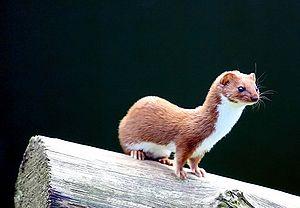
Les Mustélidés, du latin mustela signifiant belette, sont une famille de mammifères caniformes de l'ordre des Carnivora. Ce sont des prédateurs, de taille variée, avec un corps allongé et des pattes courtes. Ils possèdent des glandes sécrétrices développées qui peuvent dégager une odeur musquée en cas d'attaque. Divisée en plusieurs sous-familles, la famille des Mustélidés comprend 55 espèces réparties en une vingtaine de genres ; elle est proche de la famille des Méphitidés.
La pullulation des campagnols est un exemple d'augmentation rapide du nombre de micro-mammifères herbivores dans des prairies ou dans des champs cultivés.